Sheila Leirner

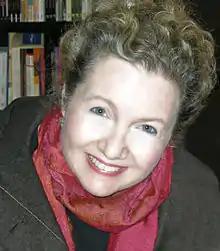
Sheila Leirner in 2009

Sheila Leirner (São Paulo, 1948) is a French Brazilian curator, journalist, and art critic, as well as a writer. She was chief curator of the XVIII and XIX São Paulo Art Biennials.